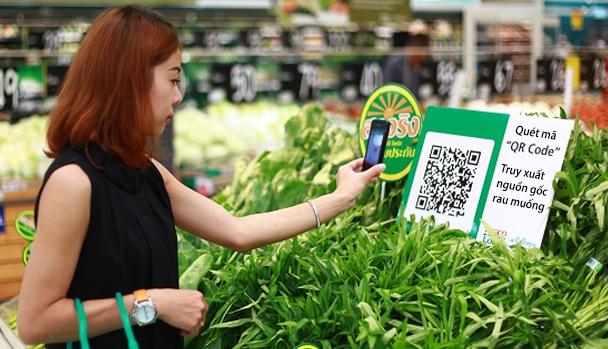
cô gái đang truy xuất nguồn gốc rau muống bằng cách quét mã qr